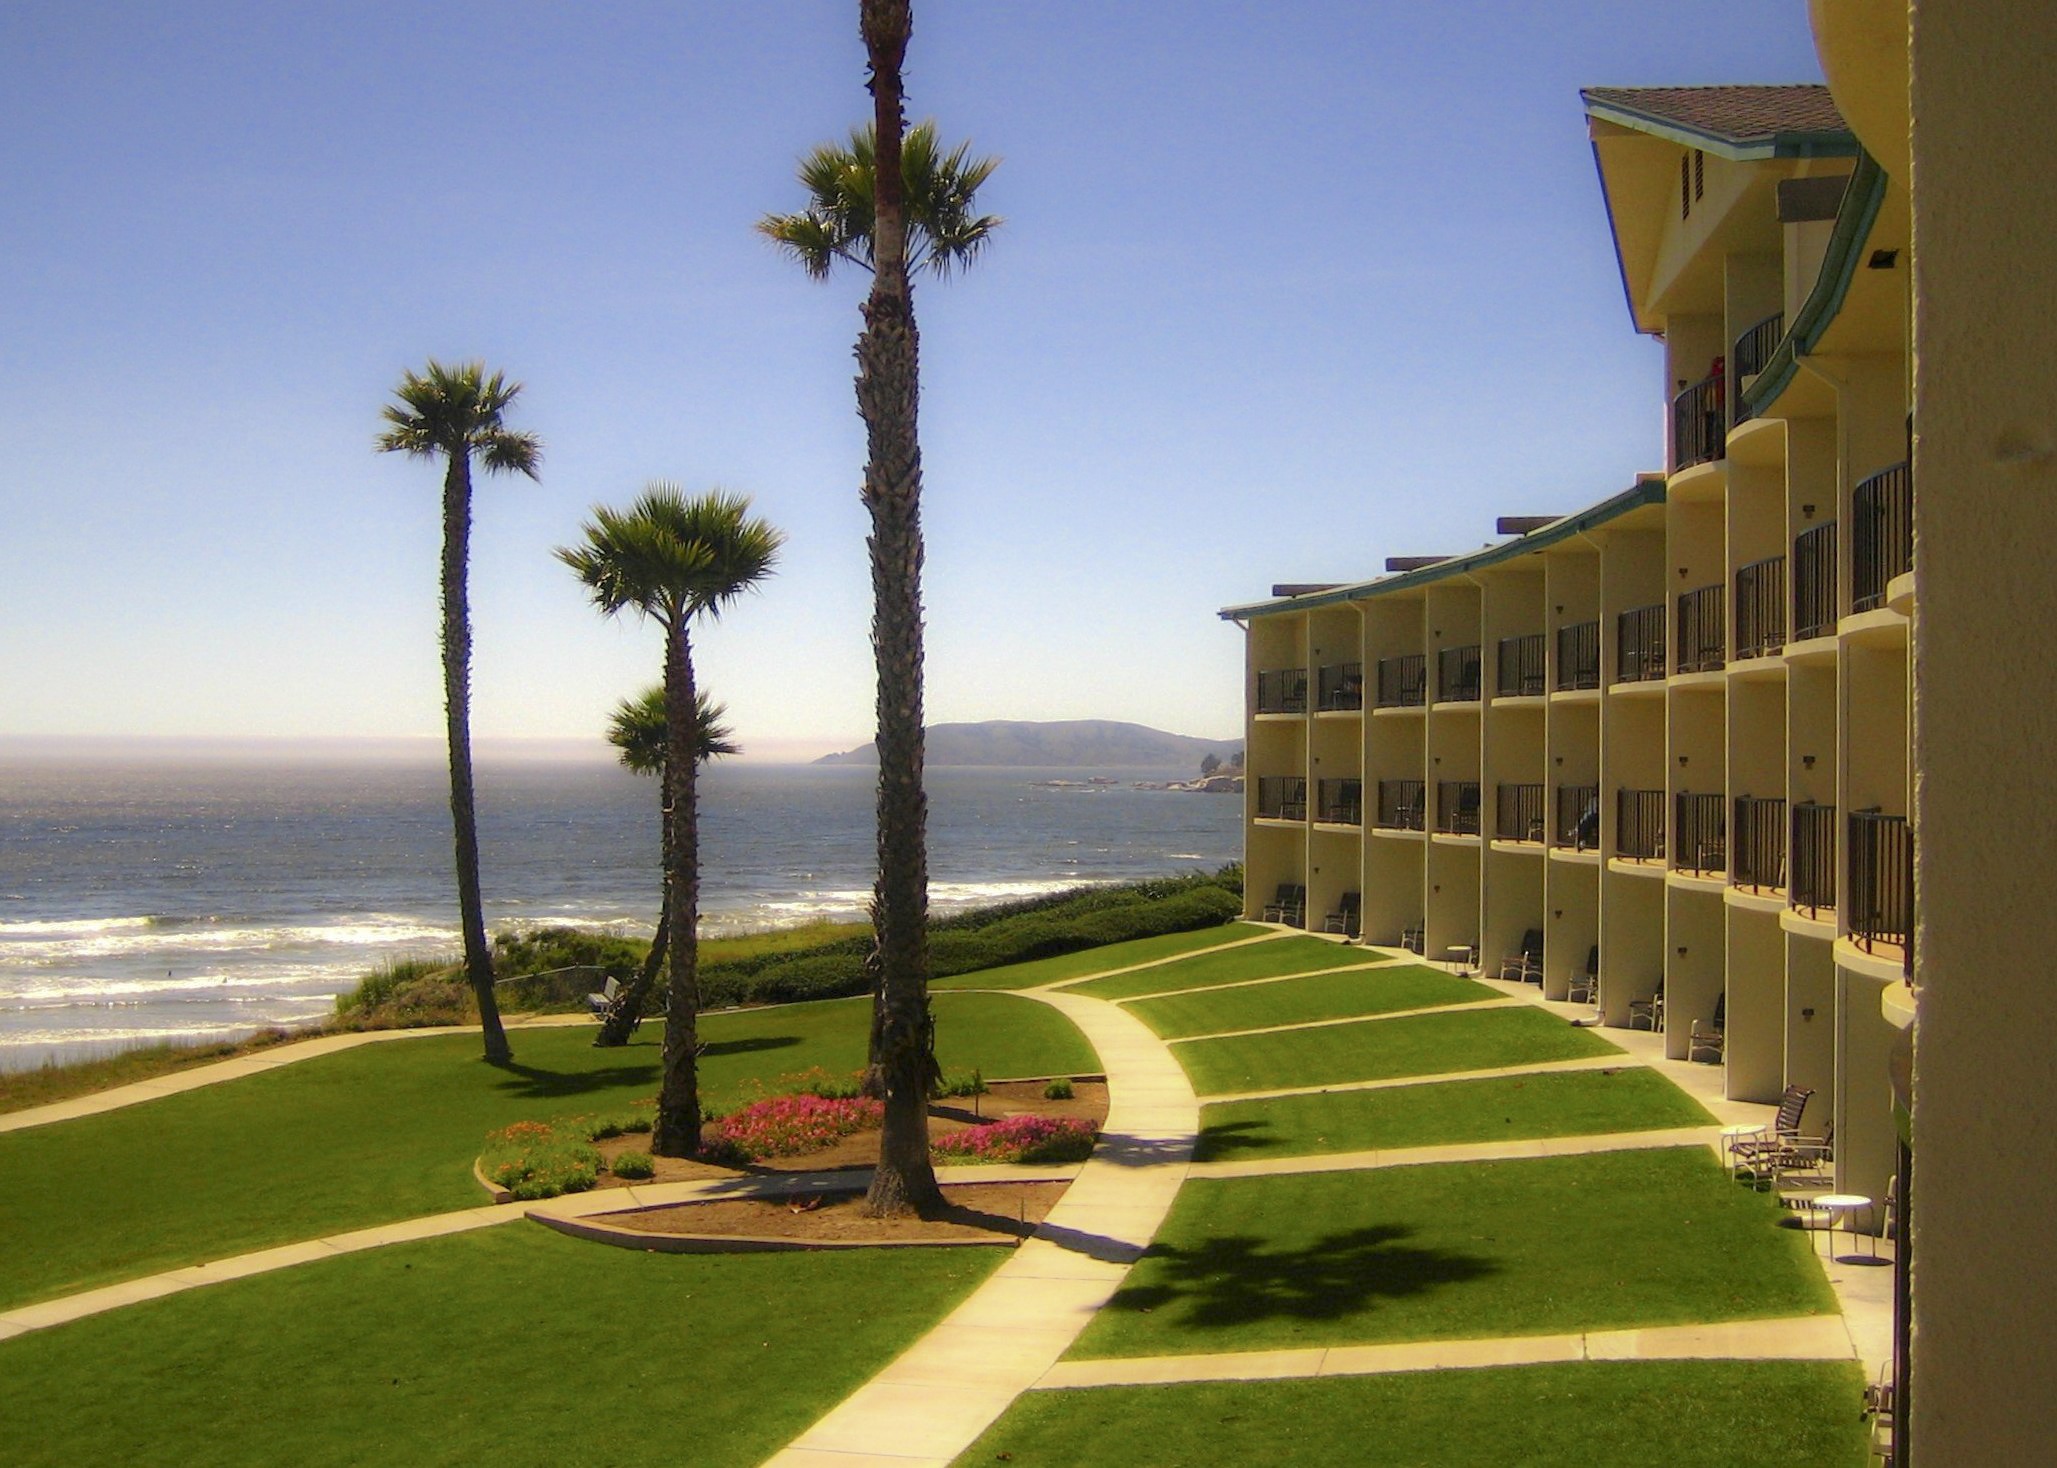
landscape, coast, grass, structure, lawn, villa, mansion, building, vacation, travel, palm, scenery, usa, holiday, property, california, hotel, resort, estate, condominium, sport venue, arecales, park like setting